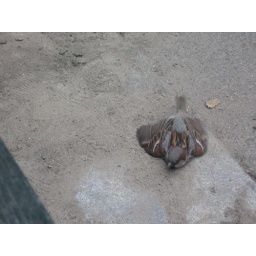
This bird was swimming around in the dirt like it was water, right in front of us.